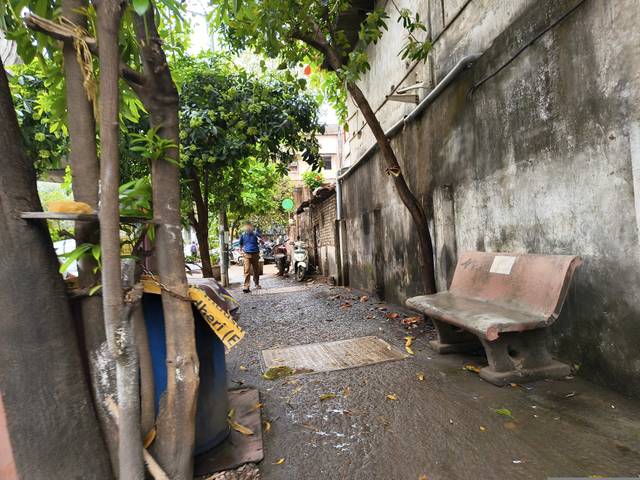
Region: India
Coordinates: 19.114, 72.864